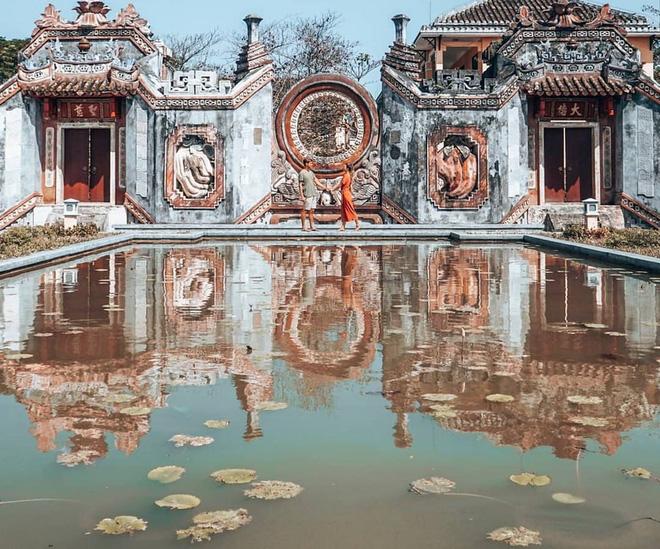
hai bạn trẻ đang nắm tay nhau ở bên một cái hồ